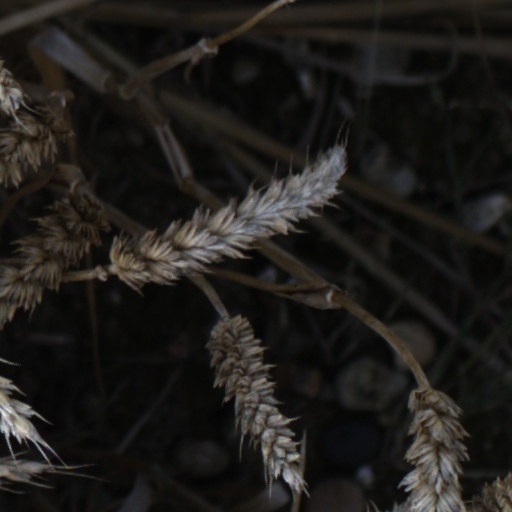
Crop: wheat